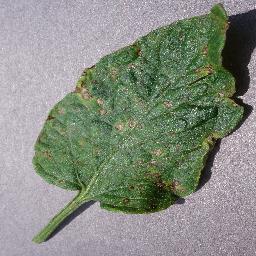
Label: Tomato___Septoria_leaf_spot